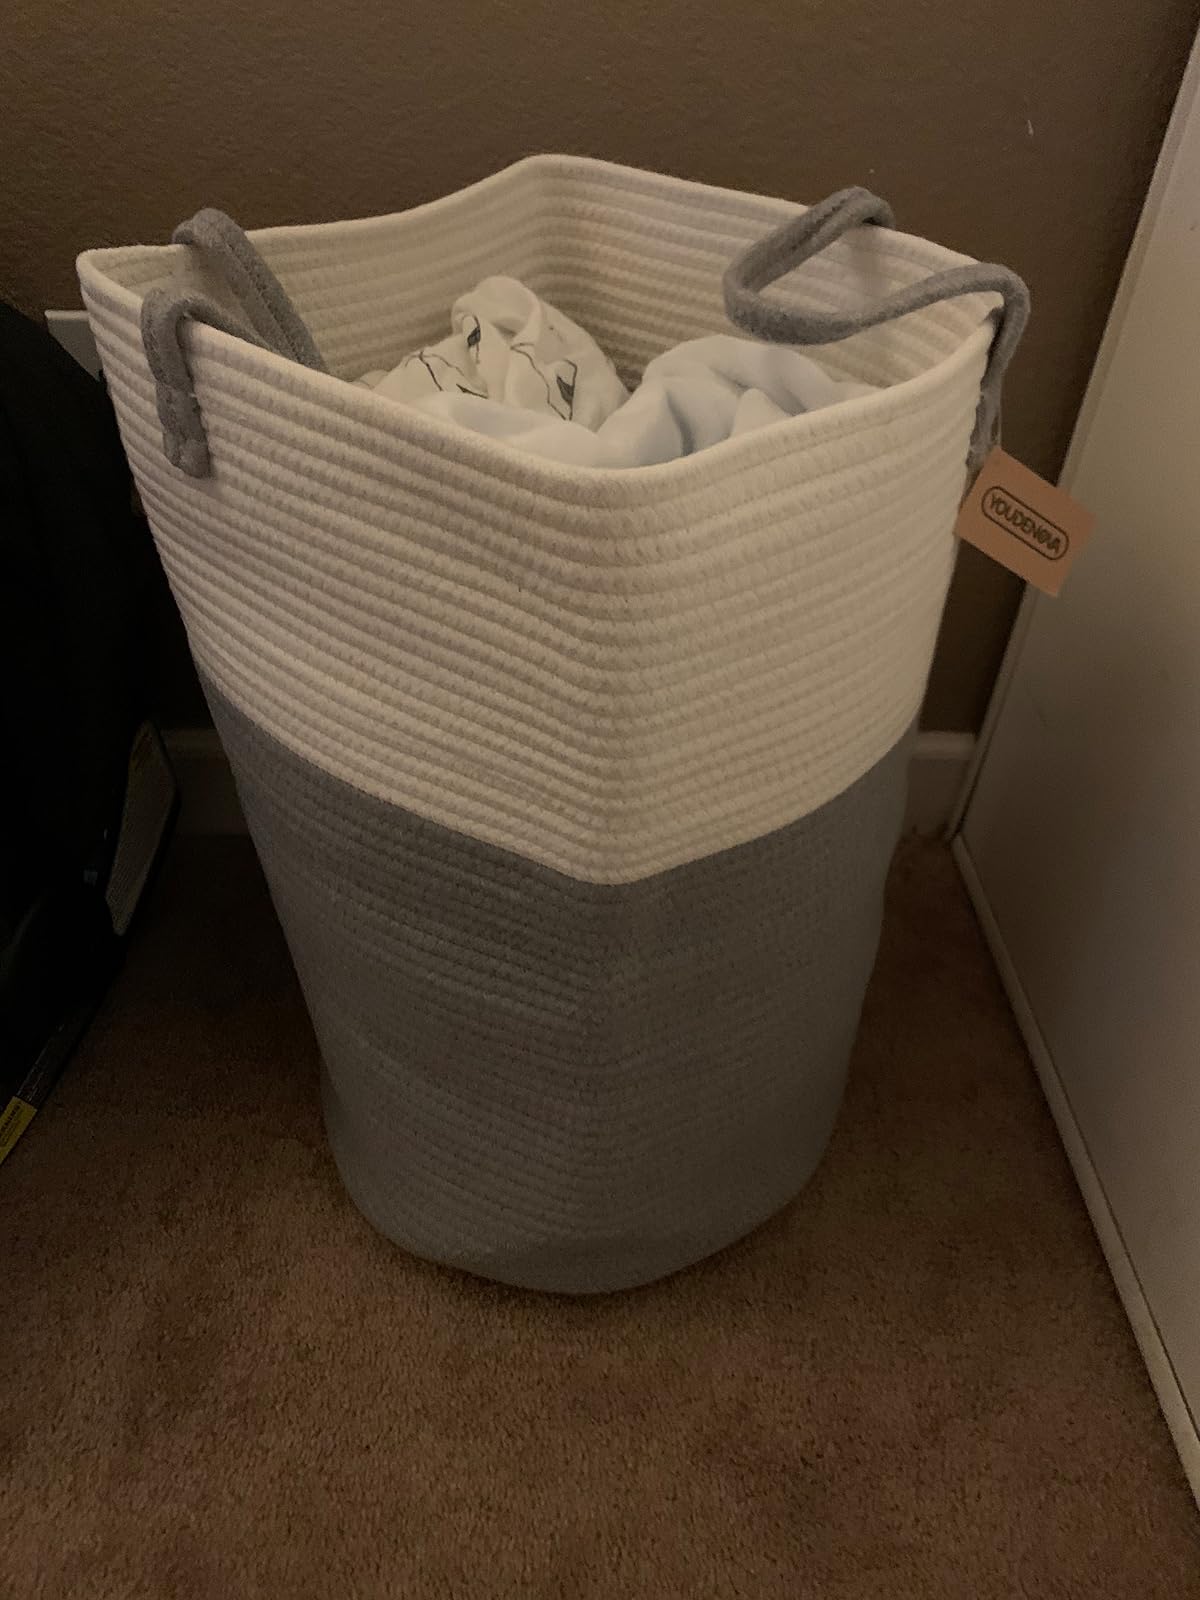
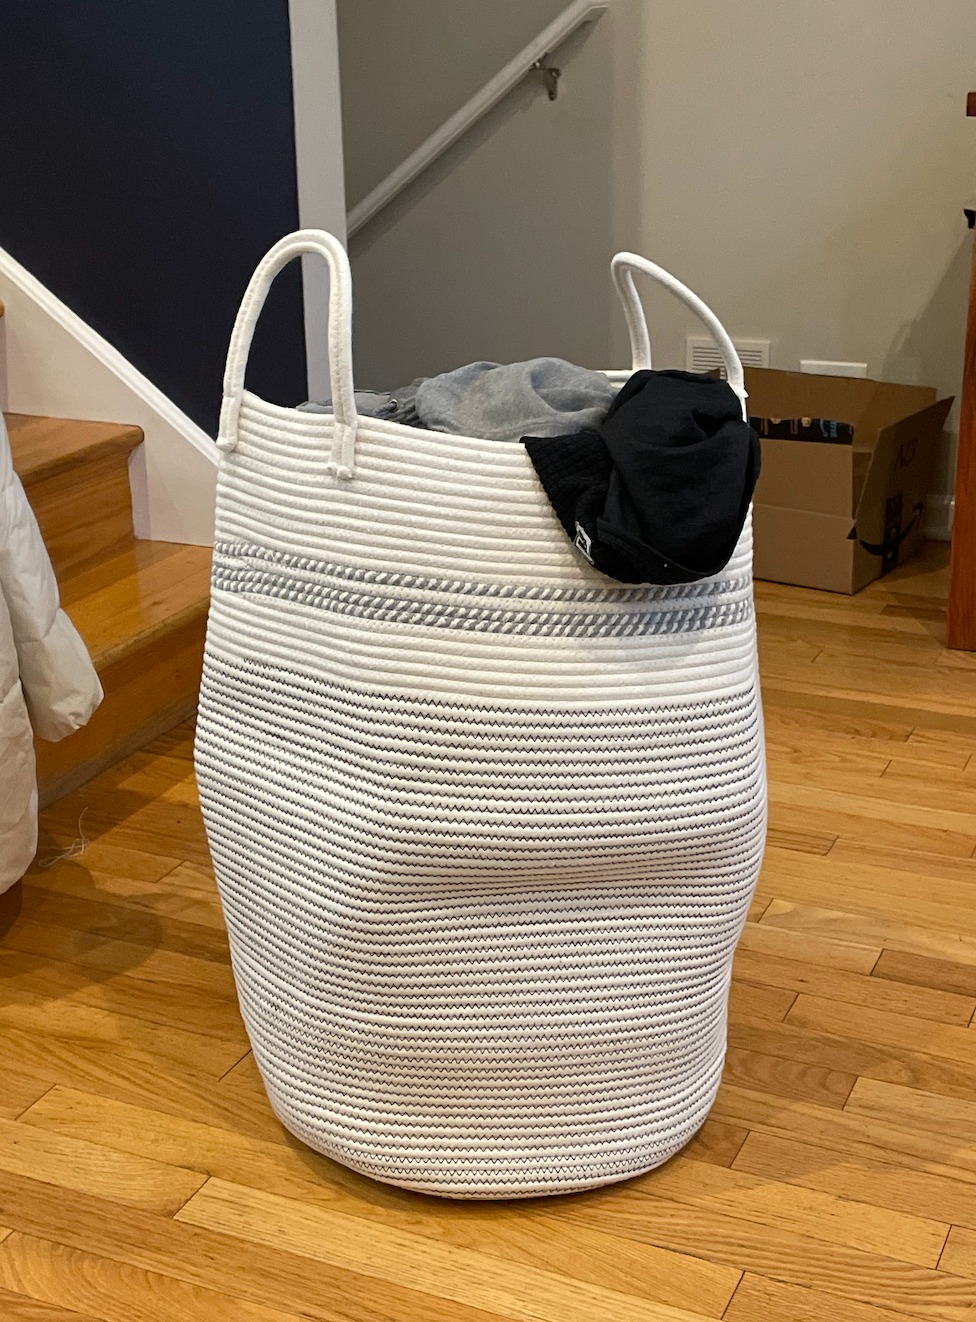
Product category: items_hamper
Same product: no